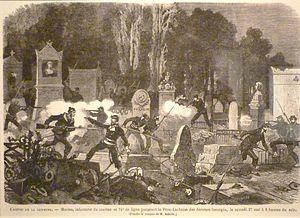
Exposition La Commune de Paris à l'Hôtel de Ville de Paris (18 mars - 28 mai 2011) - 27 mai
3 janvier : succès de l'armée du Nord à Bapaume. Le général Faidherbe n'exploite pas sa victoire.